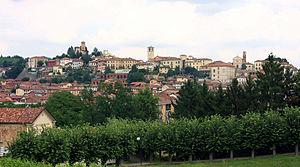
Castelnuovo Don Bosco est une commune italienne de la province d'Asti dans la région Piémont en Italie.